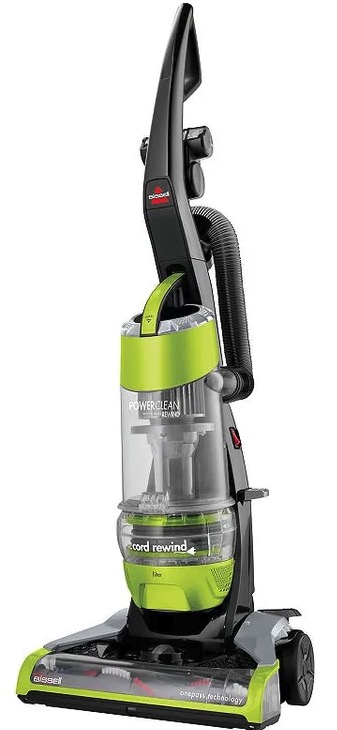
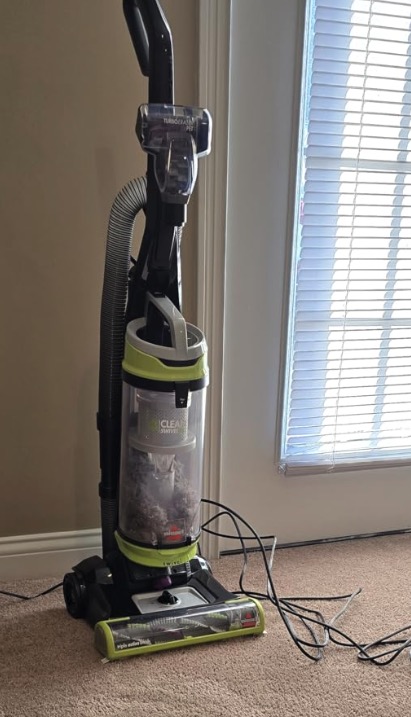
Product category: items_vacuum
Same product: no